Campinas

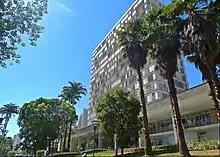
Jequitibás Palace, Campinas City Hall.

Campinas is home to two football clubs nationally recognized: Associação Atlética Ponte Preta and Guarani Futebol Clube, who perform "Campineiro derby" match that is considered one of the most traditional of the state occurring since 1912. There is also Red Bull Brasil, which was created in November 2007 and lately has gained significant prominence. Women's football also has been outstanding, albeit amateur. In the story also revealed other clubs, such as Mogiana Sports Club, which was created on June 7, 1933, and came into bankruptcy in the 60s.